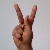
The image shows a hand gesture representing the letter 'K' in Indian Sign Language.